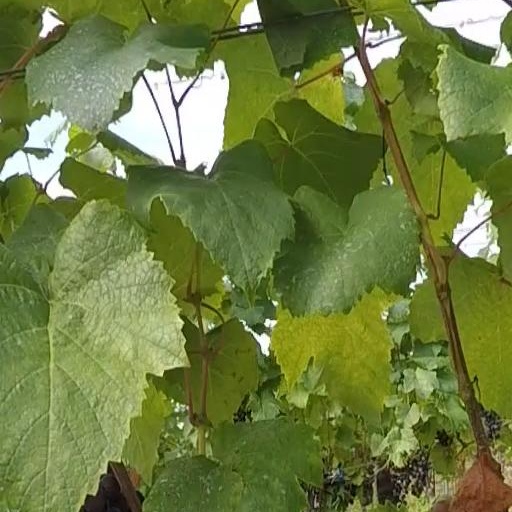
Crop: grape